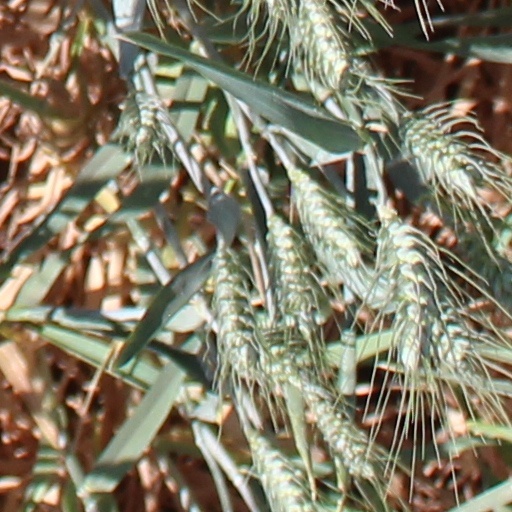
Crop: wheat